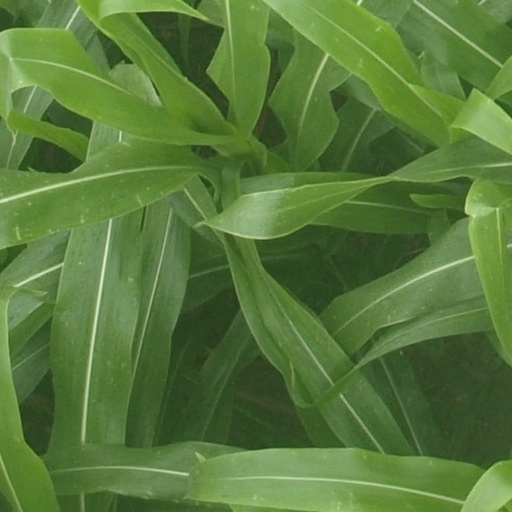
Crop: maize; corn